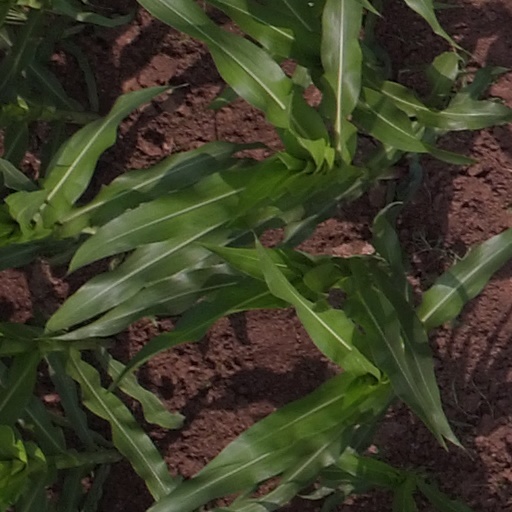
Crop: maize; corn